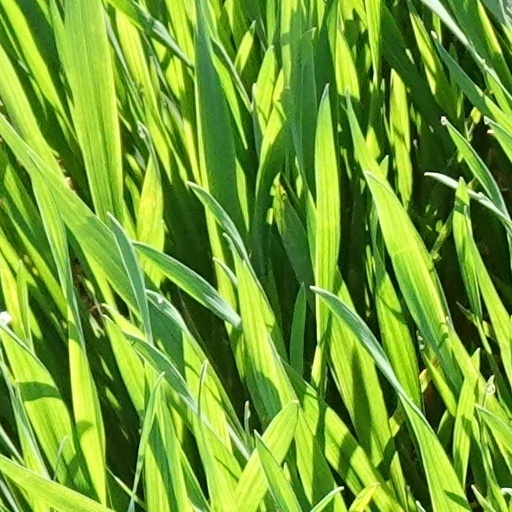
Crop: wheat